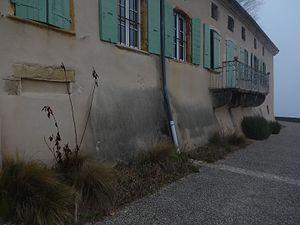
Le bâtiment de Moly-Sabata, au bord du Rhône
Moly-Sabata est une résidence d'artistes créée en 1927, située à Sablons. Elle est aujourd'hui propriété de la fondation Albert Gleizes.